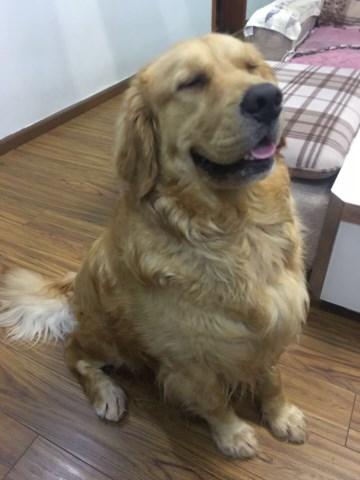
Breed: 5355-n000126-golden_retriever